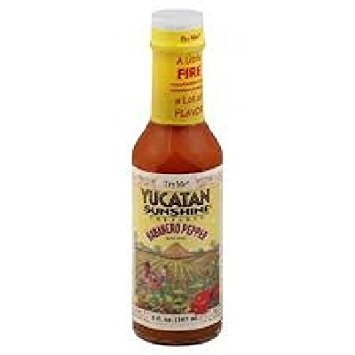
Item Name: Try Me Yucatan Hot Sauce 24x 5OZ
Bullet Point 1: 24-5oz bottles
Bullet Point 2: Great on everything from salads and soups to meats and veggies.
Bullet Point 3: Yucatan Habanero Pepper sauce adds seasoning and spice to the dish without over powering the foods flavor.
Bullet Point 4: Yucatan uses carrots and other ingredients to control this special flavor.
Bullet Point 5: Ingredients include: distilled vinegar, aged red Habanero peppers, salt, dehydrated carrots, onions and garlic, xanthan gum.
Product Description: 24- 5oz bottles of Yucatan Habanero Pepper based hot sauce. Great on everything from salads and soups to meats and veggies. The Habanero Pepper sauce adds seasoning and spice to the dish without over powering the foods flavor. This sauce uses carrots and other ingredients to control this special flavor. Ingredients include: distilled vinegar, aged red Habanero peppers, salt, dehydrated carrots, onions and garlic, xanthan gum.
Value: 24.0
Unit: Count

Price: 8.56